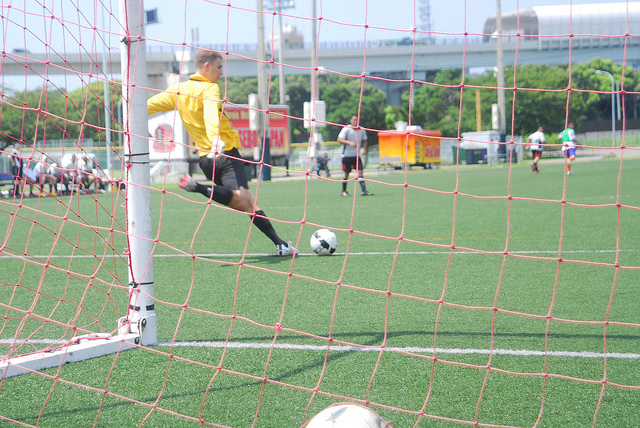
thủ môn đang chuẩn bị sút quả bóng ở trước khung thành